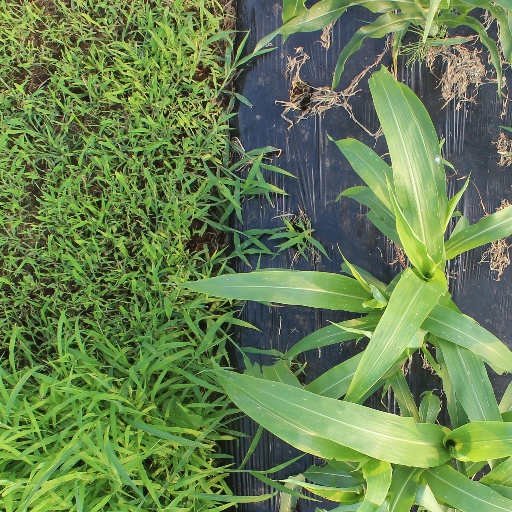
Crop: sorghum